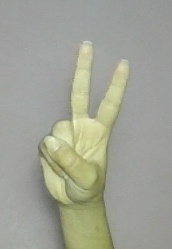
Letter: taa